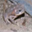
Label: frog